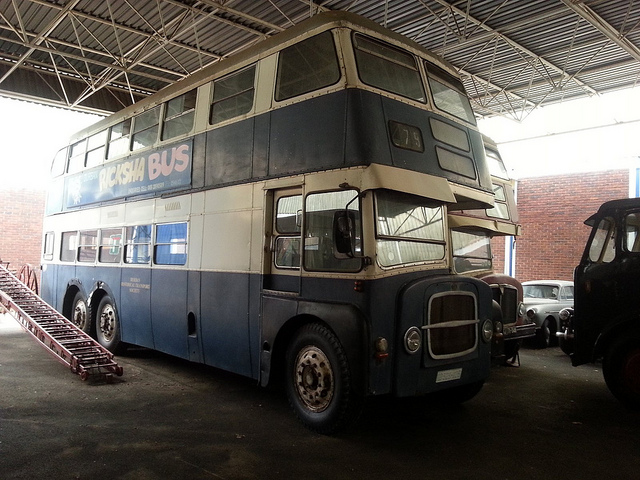
A double decker bus is parked under some kind of covering.

A double-decker bus in some bus depot somewhere.

The double decker bus is parked in the building.

a double Decker bus parked under some kind of roof.

A large blue bus is parked in its area near the others.